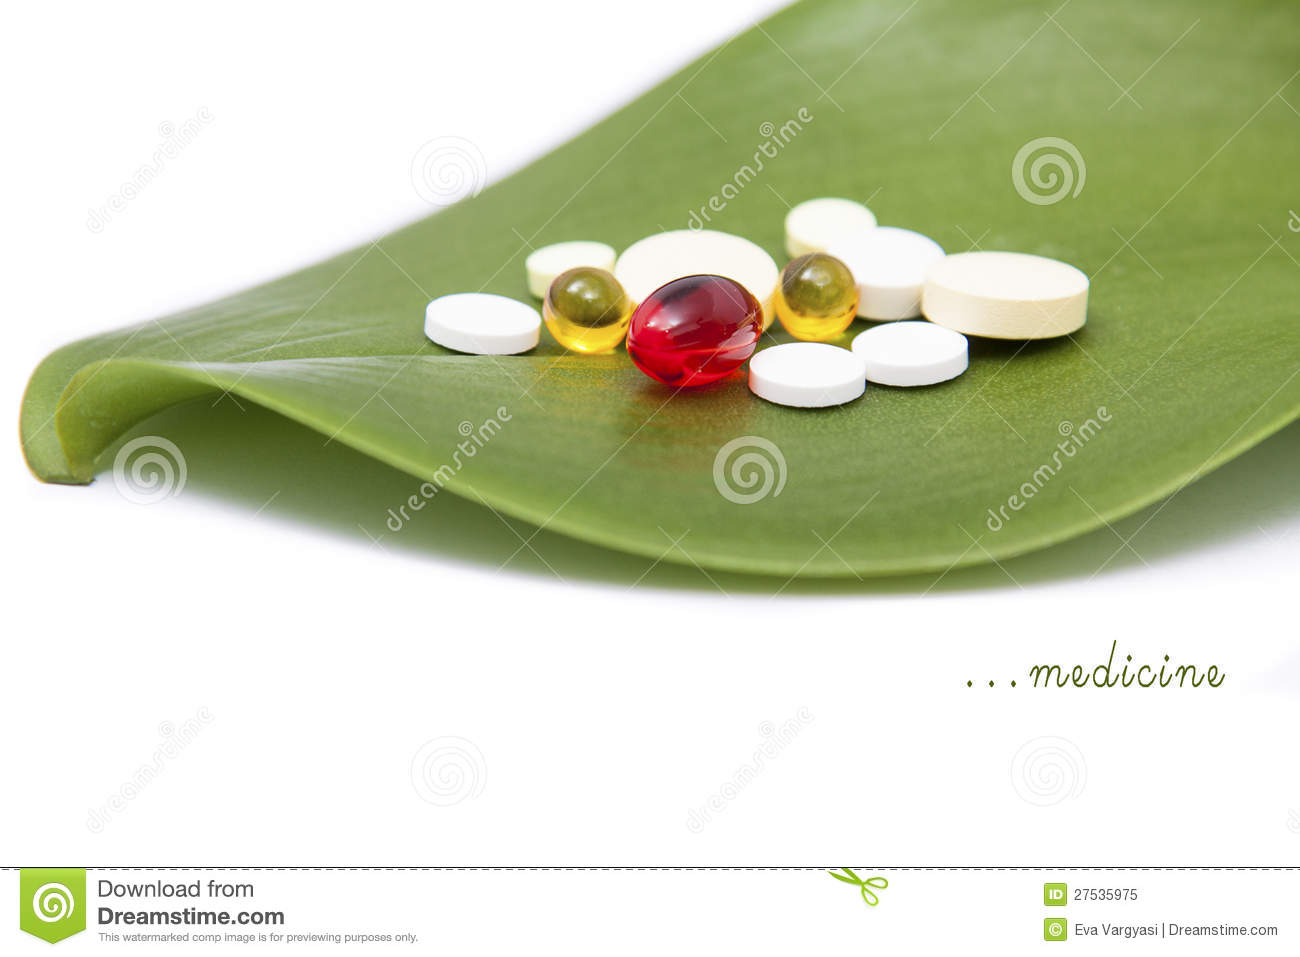
Label: plastic